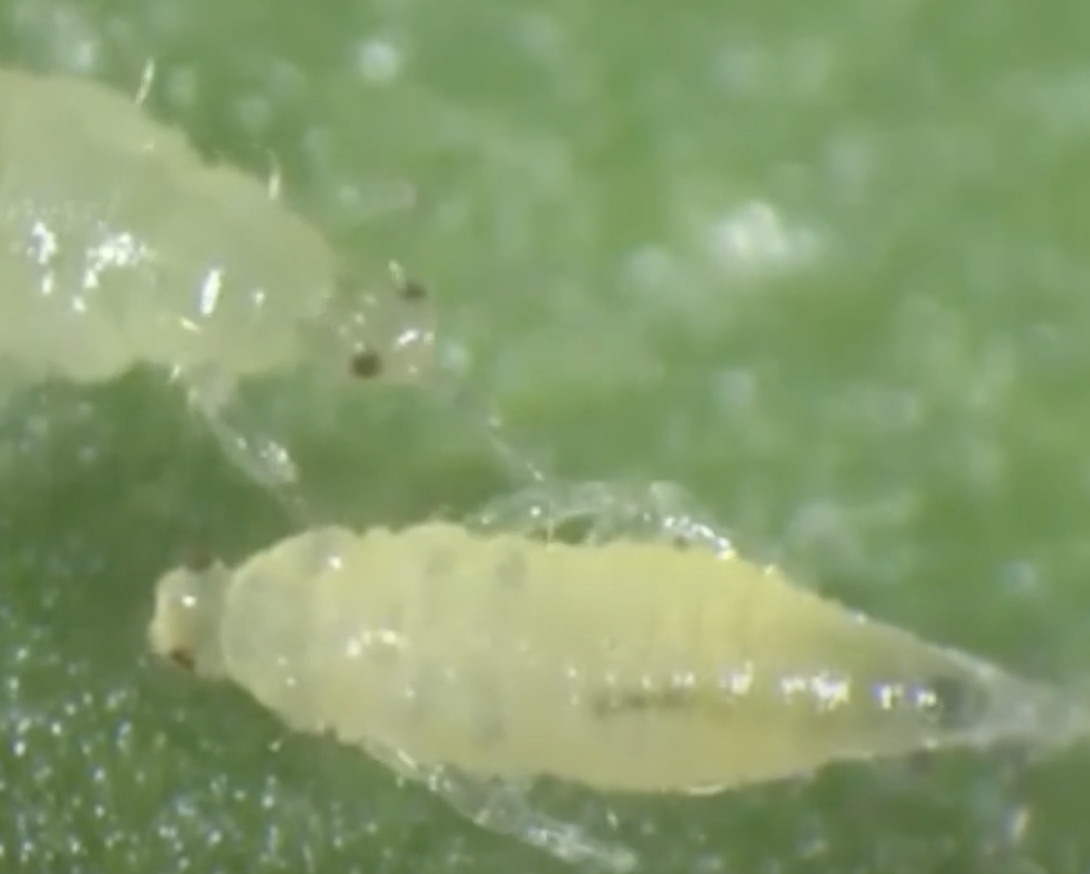
Label: thrips_disease